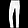
Label: Trouser